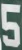
Number: 5